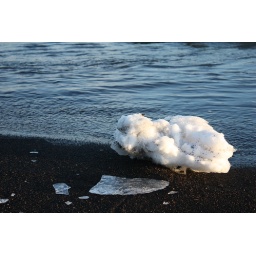
Ice in the sand at the ocean